Bob Corker

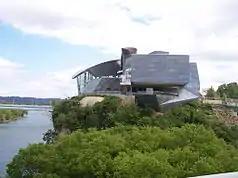
Modern extension of the Hunter Museum of American Art

Corker was elected mayor of Chattanooga in March 2001 with 54% of the vote, and served from 2001 to 2005. While in office, he outlined a bold vision and enacted a series of changes that transformed the city. He was elected on an aggressive and specific platform, focused primarily on economy development, public safety, and education. Within six months in office, he had already implemented initiatives to address each area.